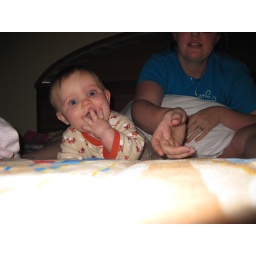
Fun on the bed because Mommy won't let me crawl around on the hotel floor for some reason.